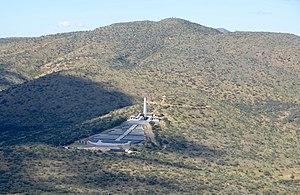
Cet article recense les monuments protégés au titre de monument national de Namibie. La Namibie compte 125 sites et monuments protégés ; 3 monuments ont été déprotégés.